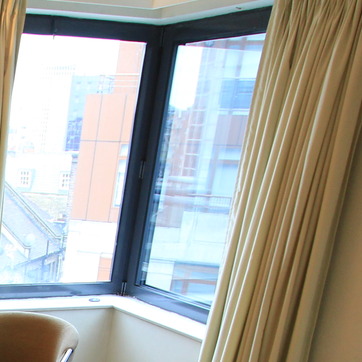
Material: glass